Riverside Shakespeare Company

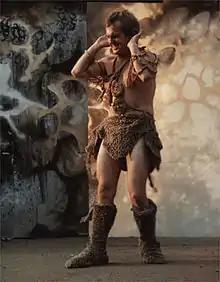
"A Midsummer Night's Dream", with Eric Hoffmann as Puck. Summer 1978

Founded with a core of graduates from the University of California at Berkeley, the Riverside Shakespeare Company of New York City opened its first production, "Romeo and Juliet", in August 1977 in Riverside Park. It then commenced a free parks tour through Manhattan, performing in Washington Square, John Jay Park, Fort Tryon Park, and Columbia University. The production was directed by McDowell.